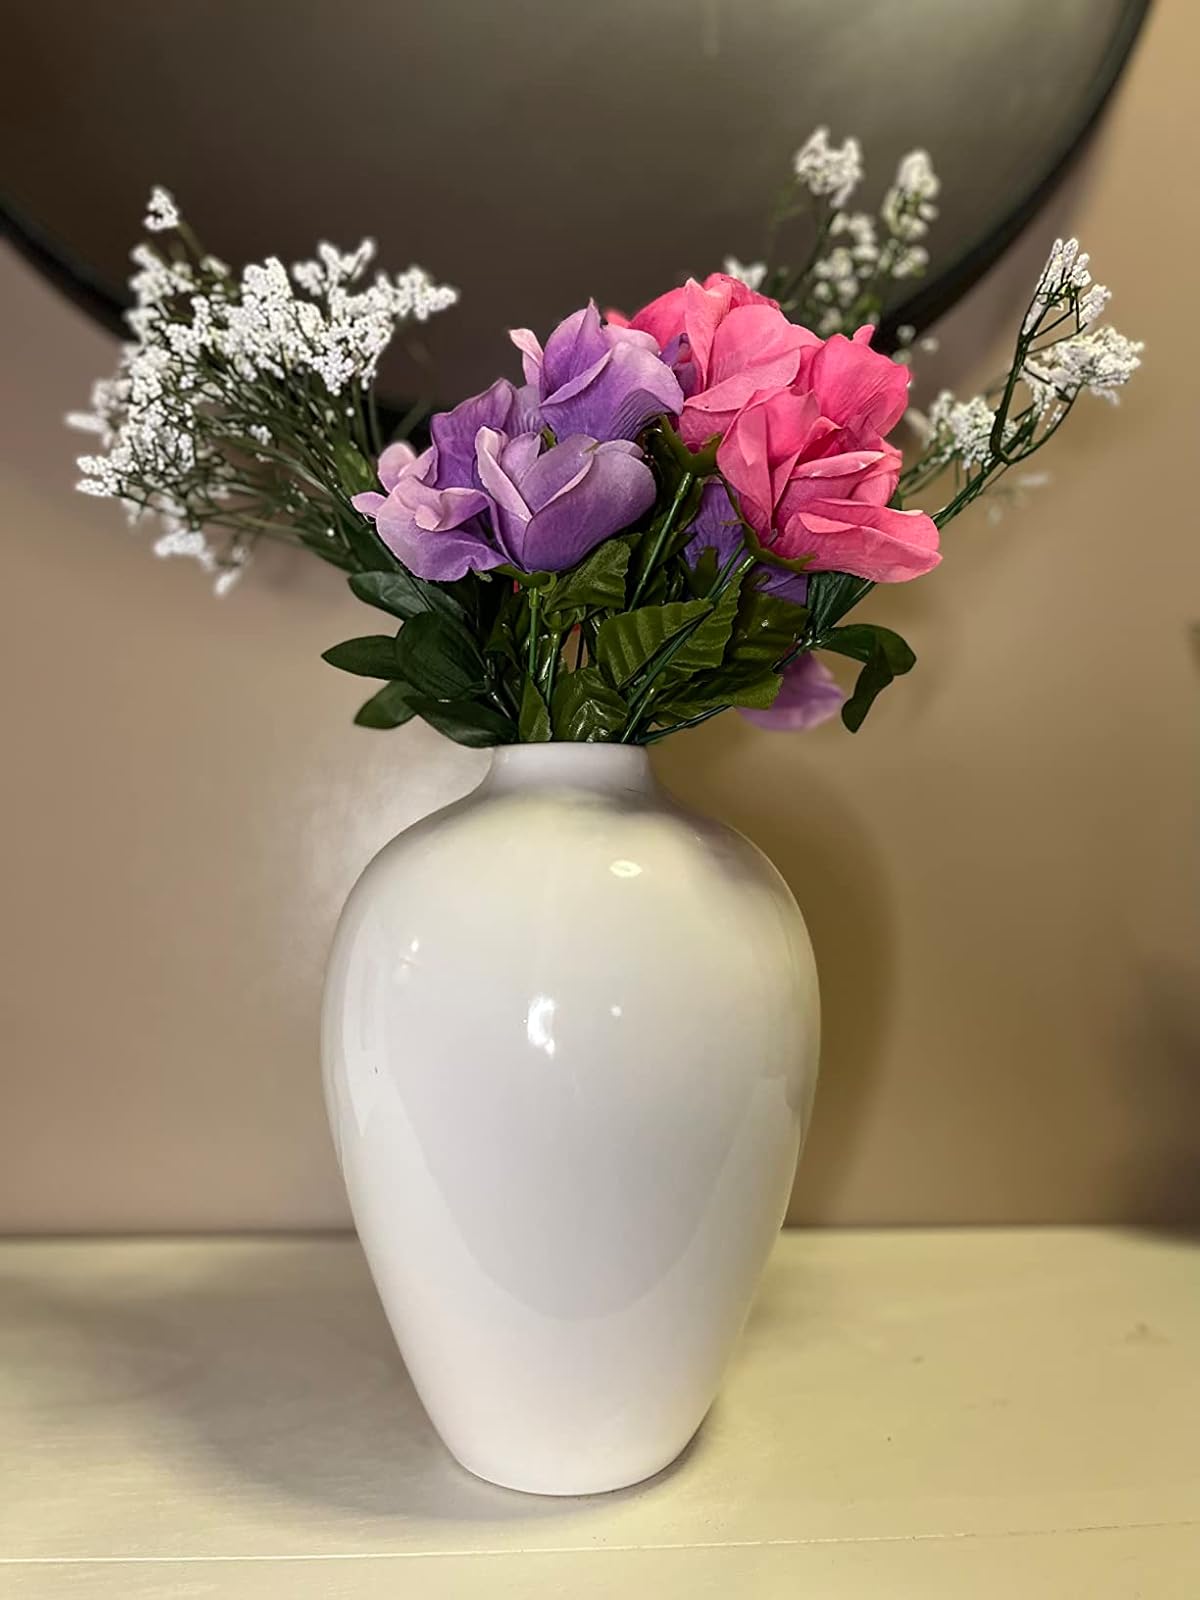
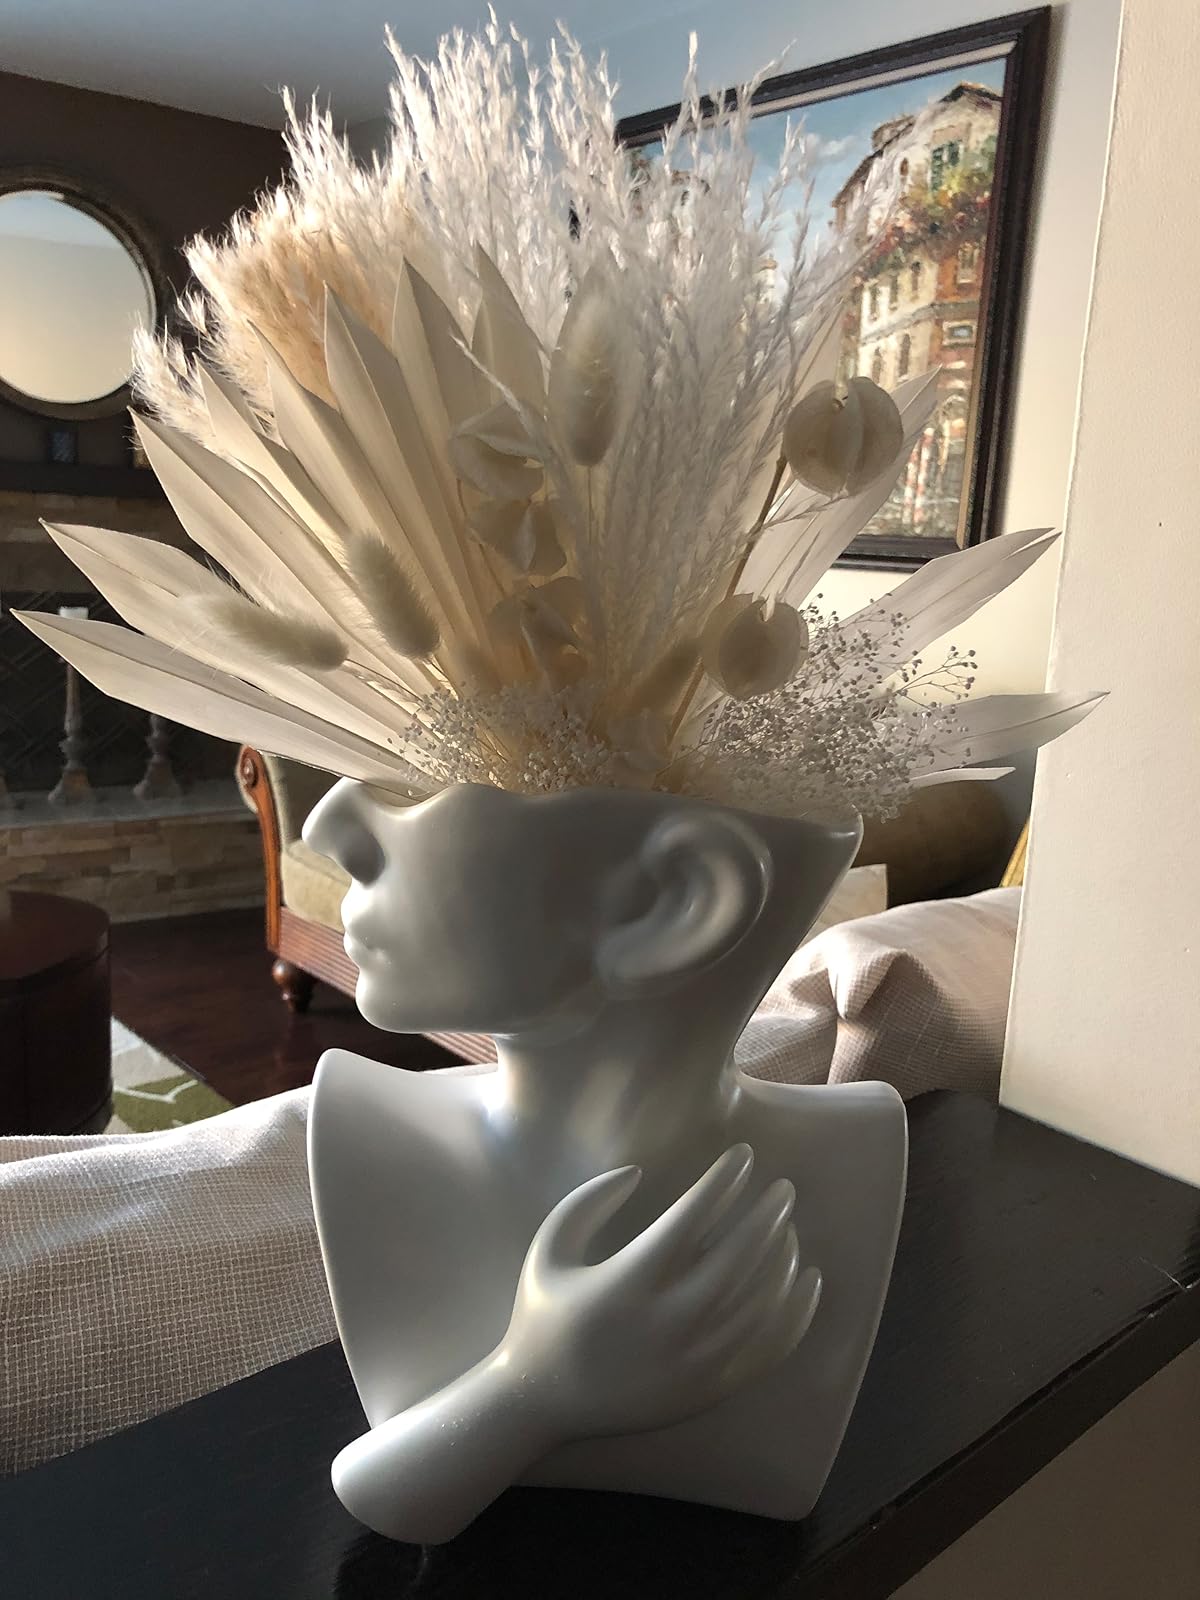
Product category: vase
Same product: no